Newmarket railway station (Suffolk)

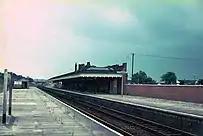
Newmarket station in 1970

Following the Railways Act 1921 Newmarket station was operated by the London and North Eastern Railway from 1 January 1923. After nationalisation in 1948 the station was operated by the Eastern Region of British Railways from 1 January 1948. British Railways demolished the buildings on the up platform and a number on the down side in September 1965. Although general goods traffic ceased in 1969 there was a grain terminal operated by the firm Dower Wood located north east of the station that received traffic until summer 1991. The station buildings at the "New Station" were sold, and the current station uses the east end of the down platform and is equipped with basic passenger shelters.